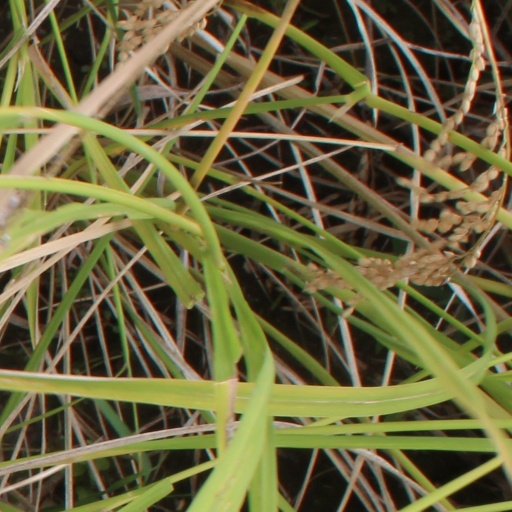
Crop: rice